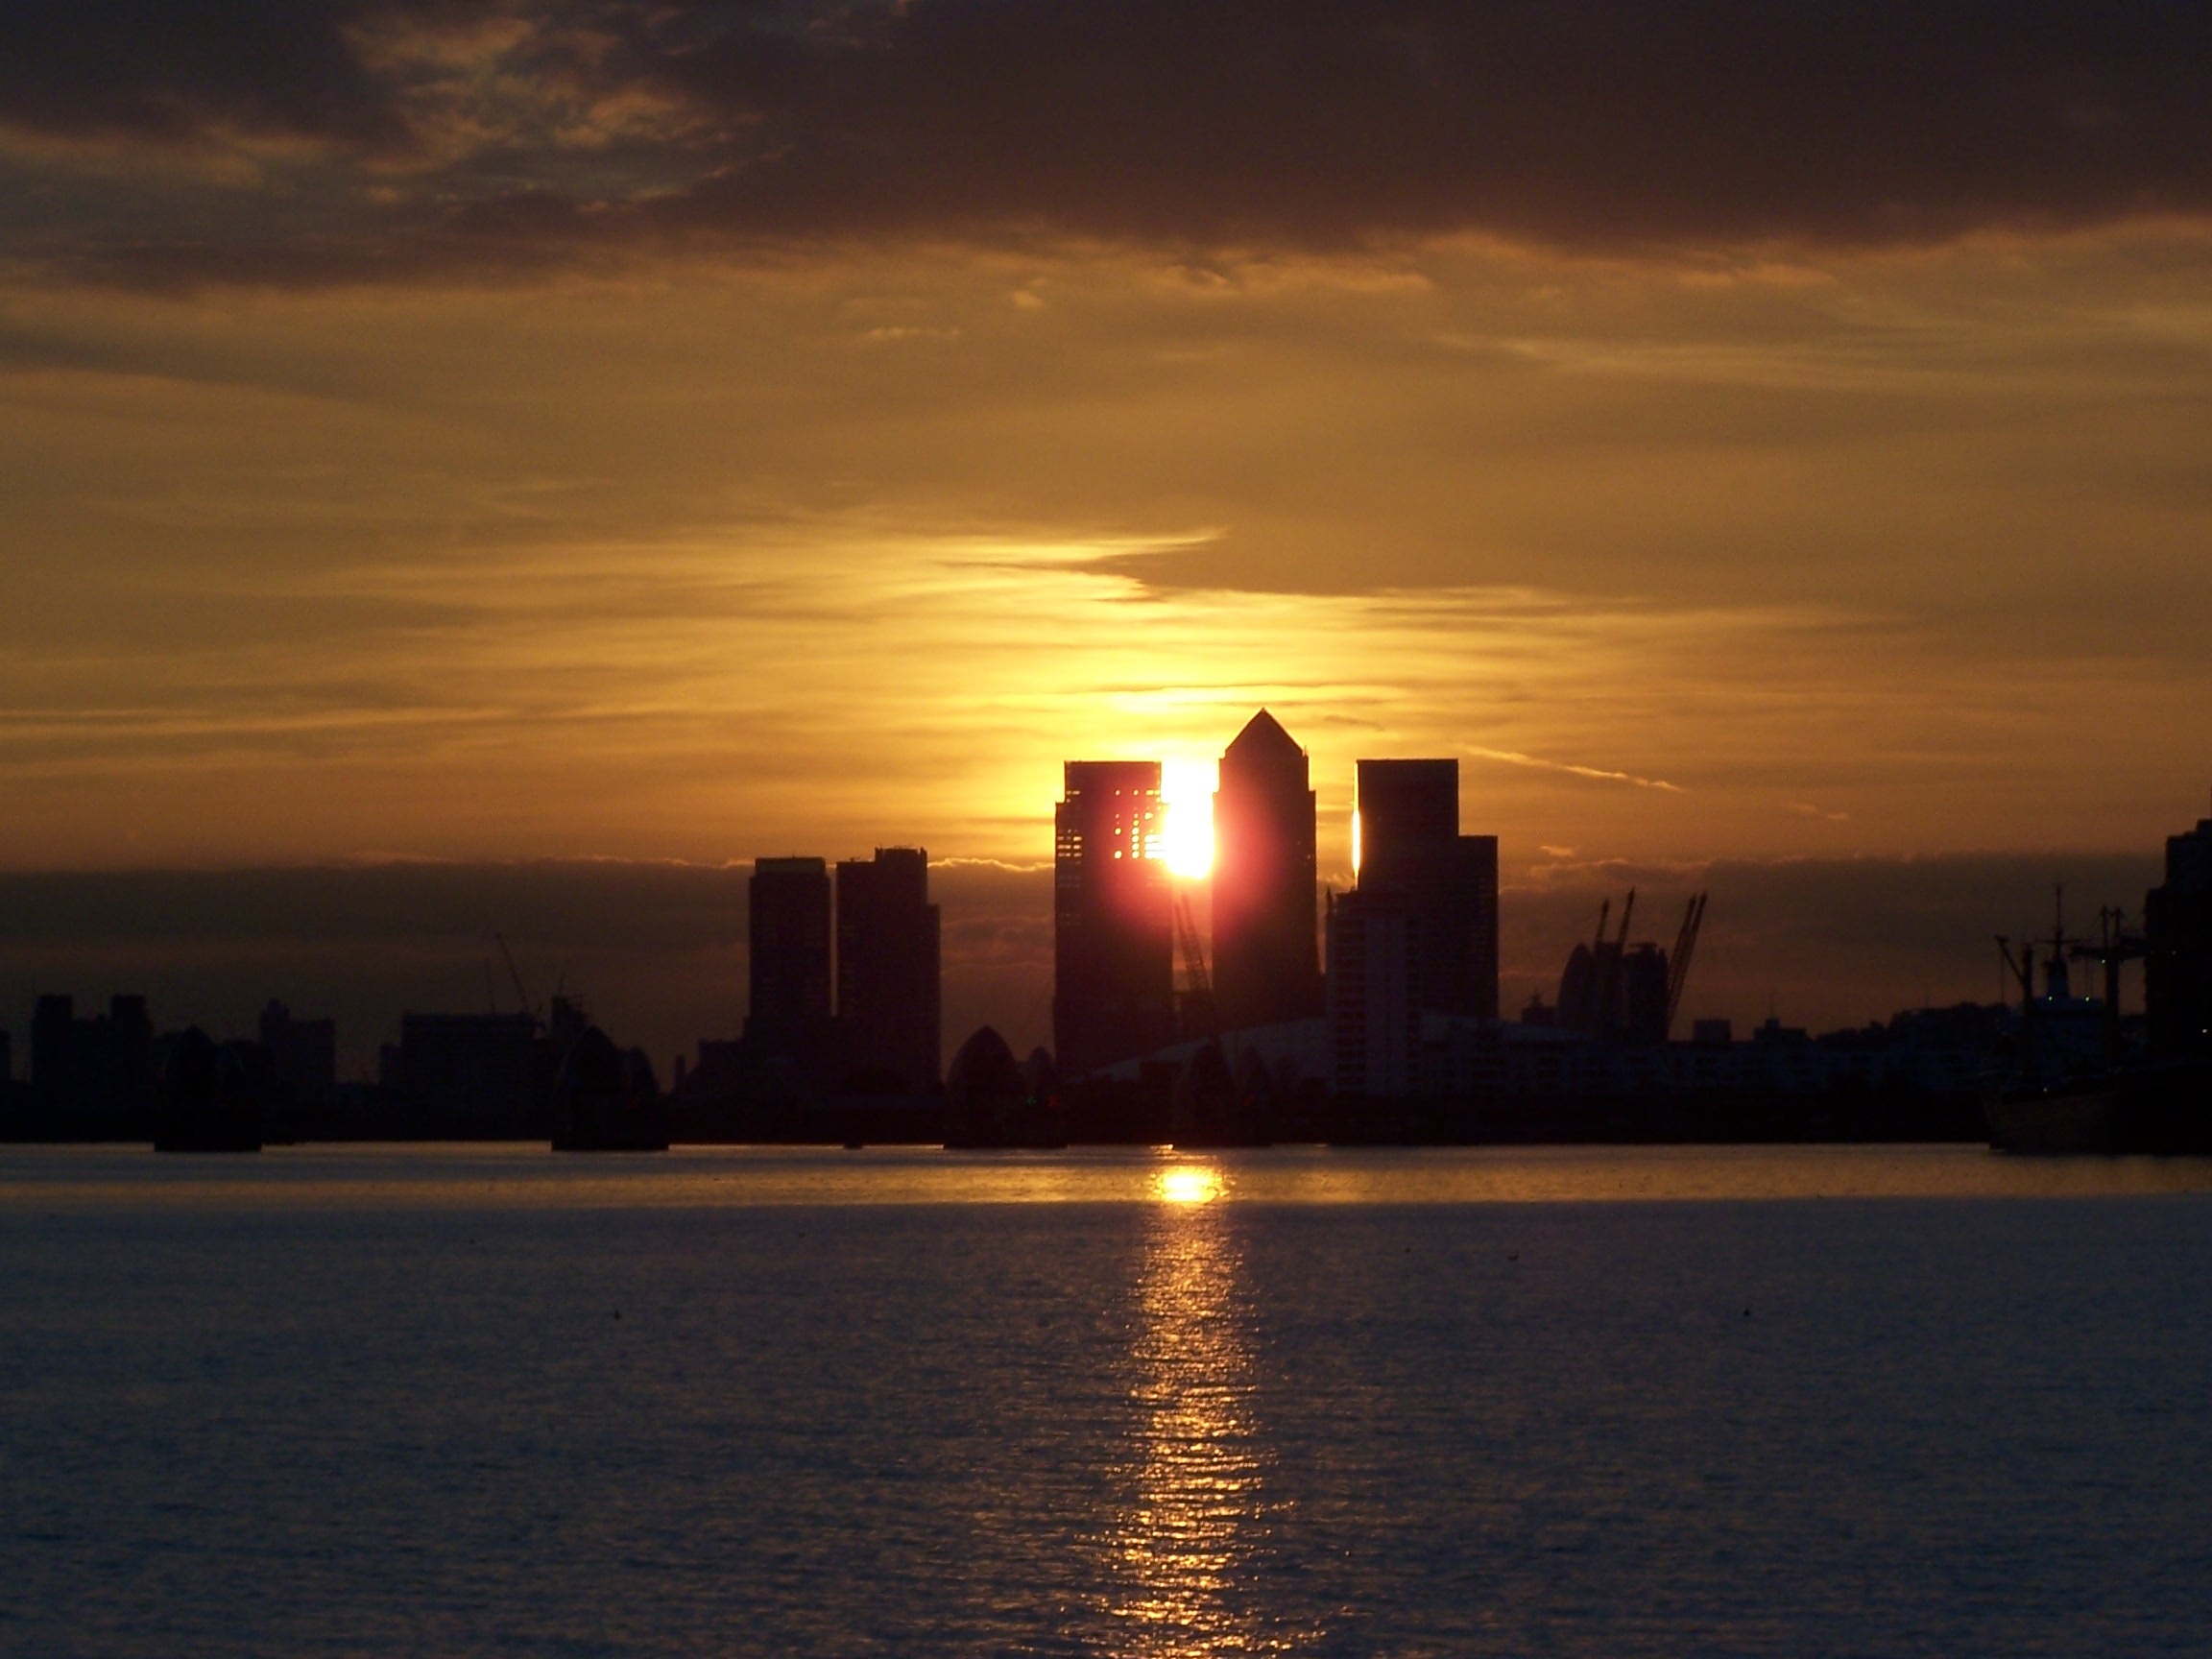
sea, horizon, silhouette, sun, sunrise, sunset, skyline, sunlight, morning, dawn, city, urban, river, cityscape, panorama, dusk, evening, reflection, uk, england, london, britain, sundown, thames, afterglow